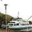
Label: ship